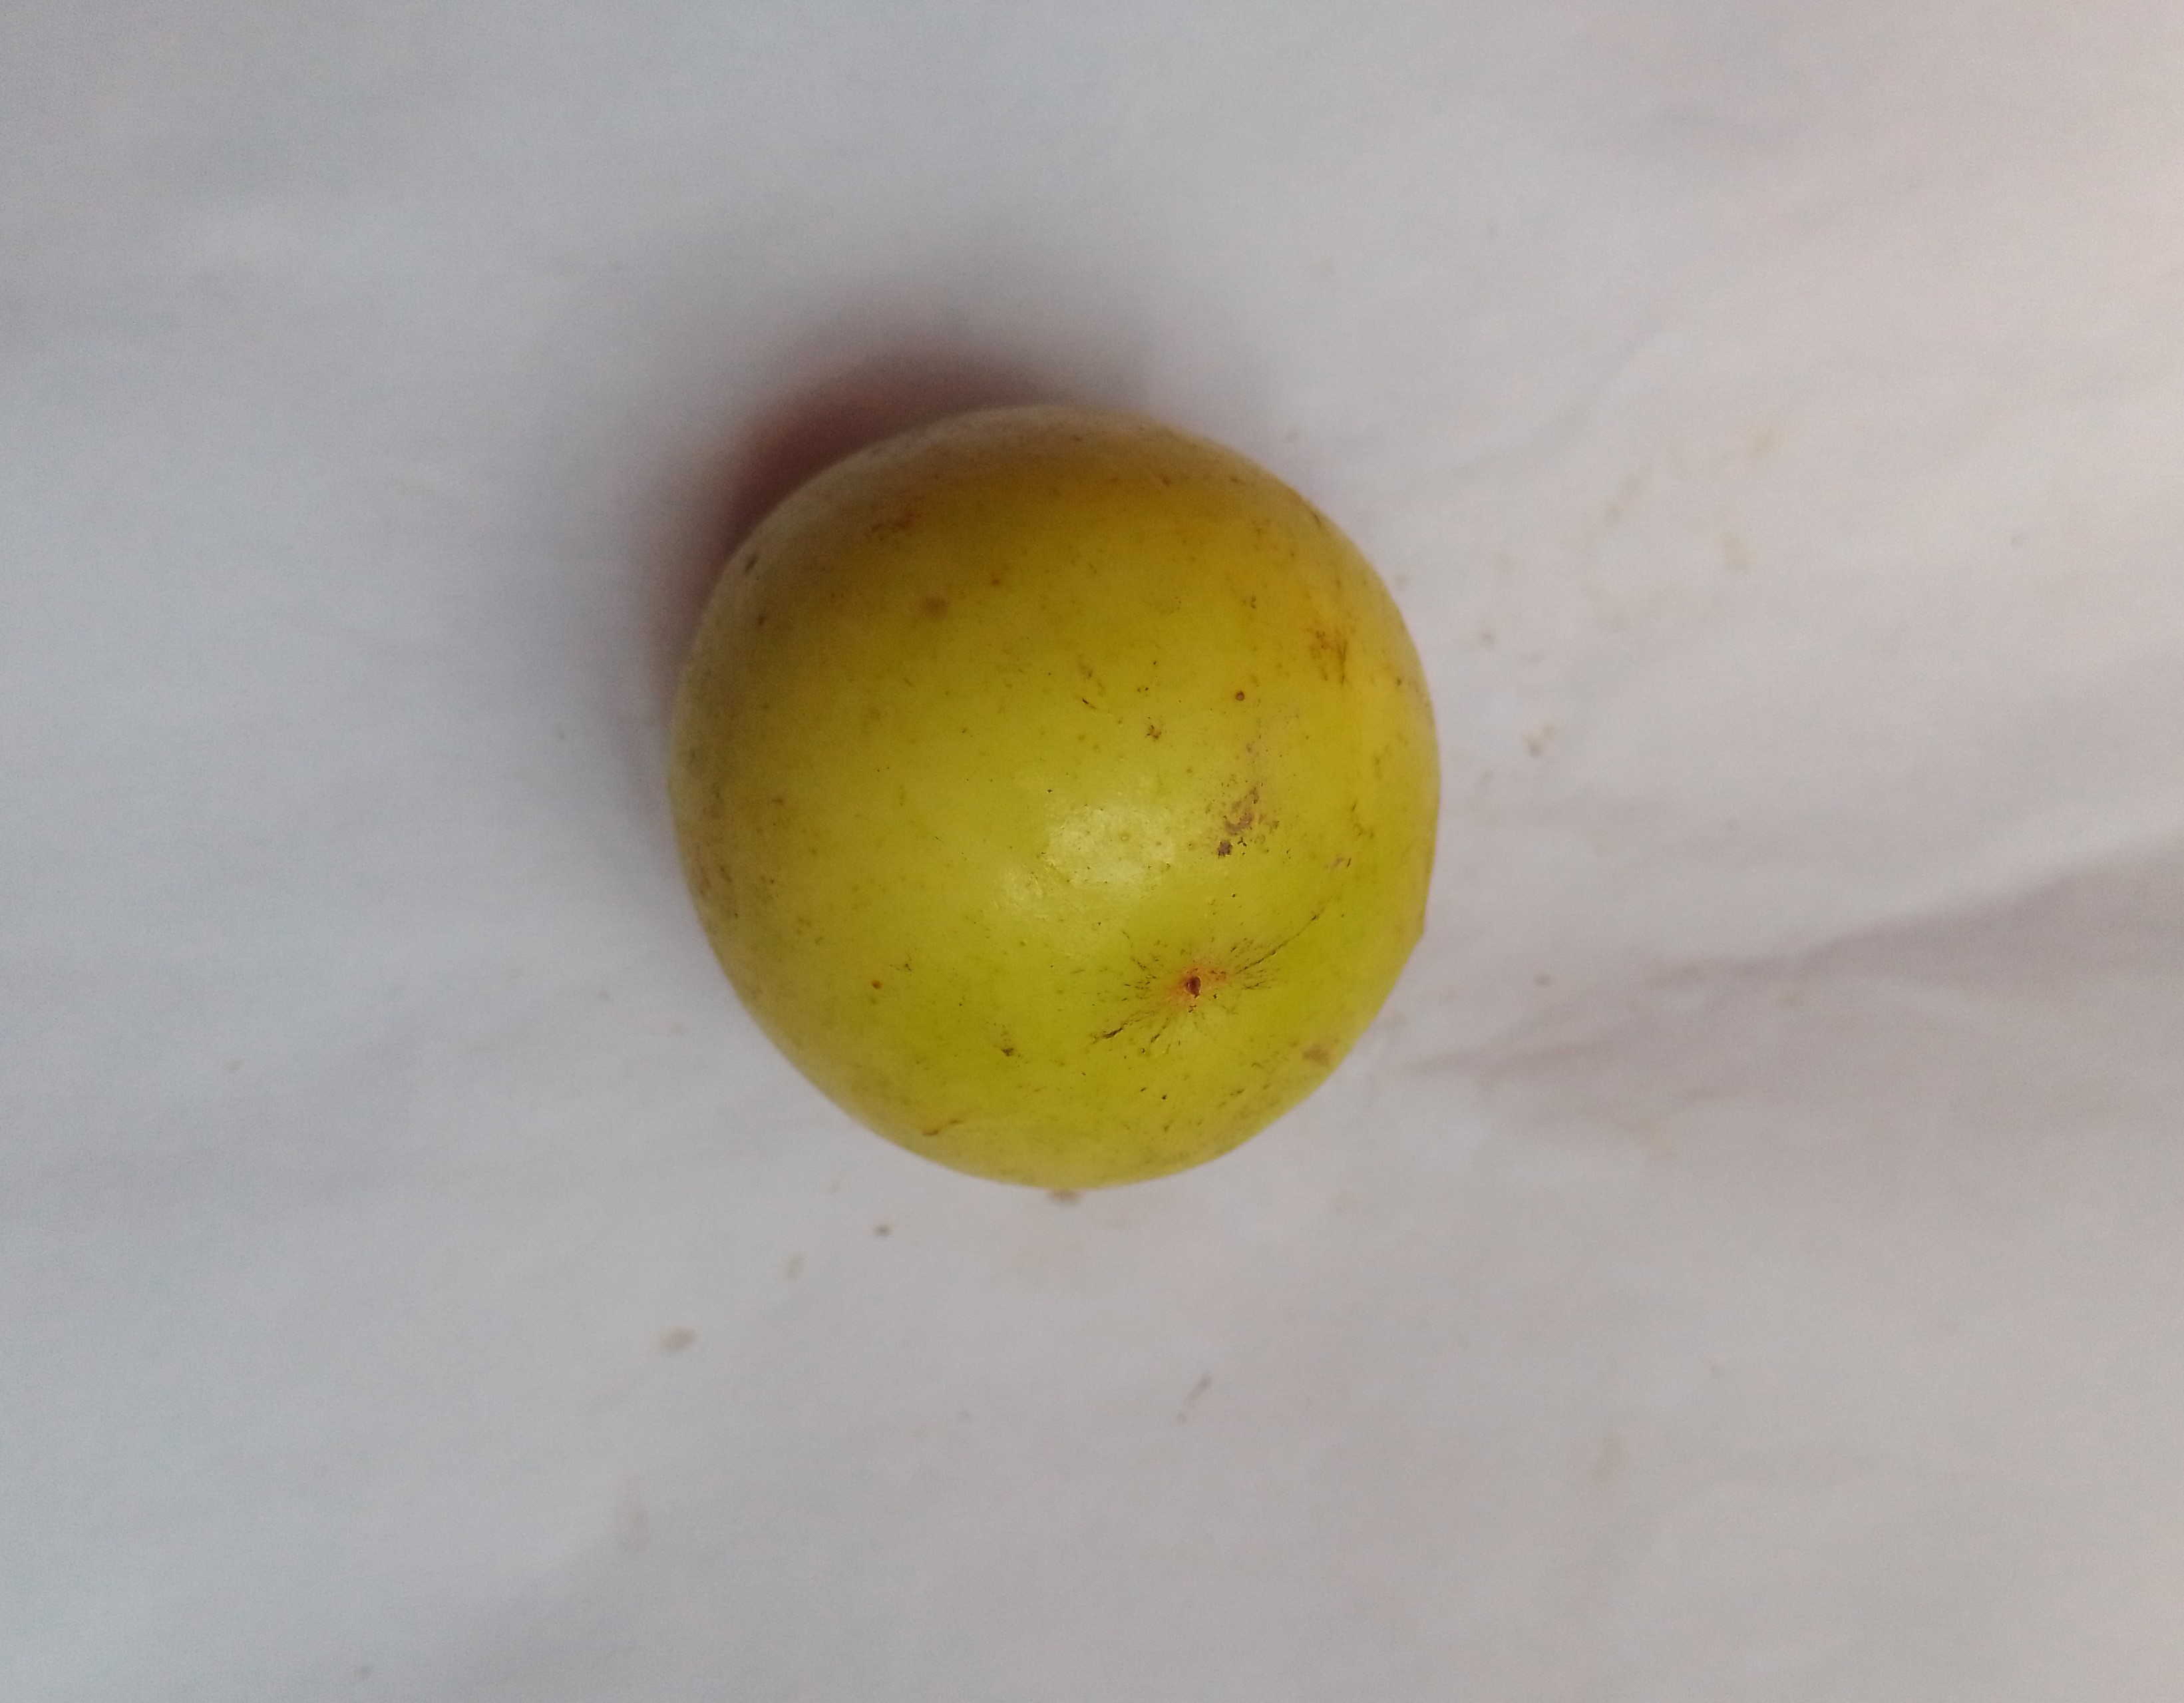
Fruit: jujube
Condition: fresh